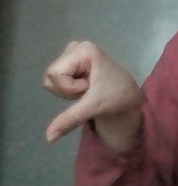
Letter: waw